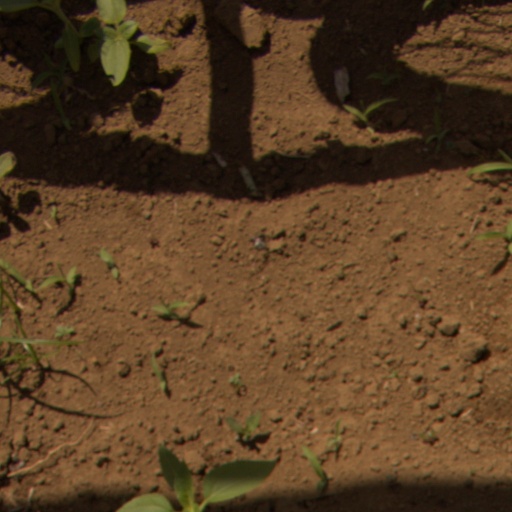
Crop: Jerusalem artichoke